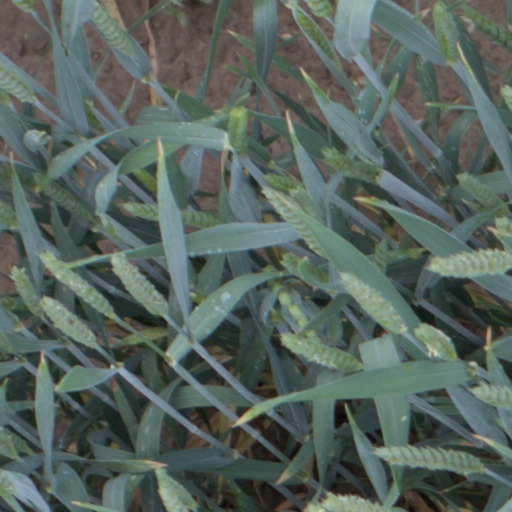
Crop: wheat